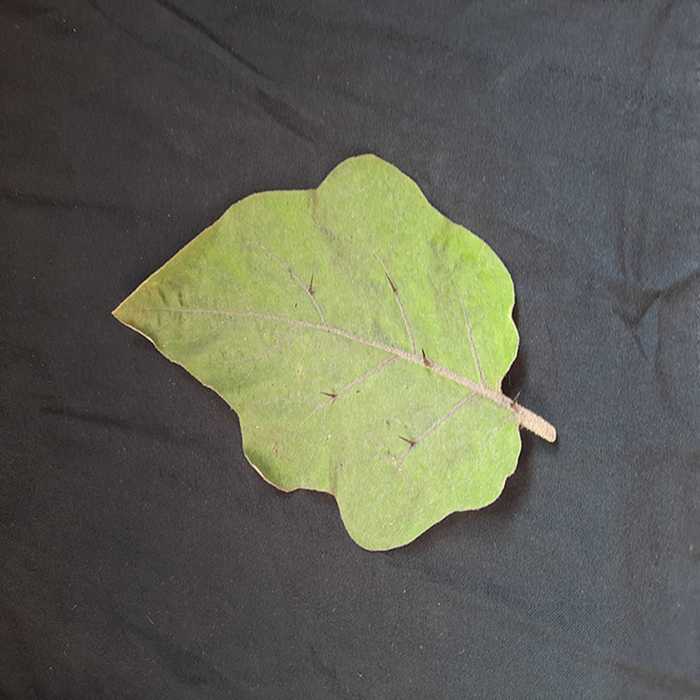
Plant: Eggplant
Label: Eggplant fresh leaf